Gonoshasthaya Kendra

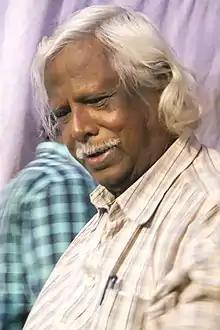
Zafrullah Chowdhury, the founder of Gonoshasthaya Kendra

The commander of Sector 2 also known as K-Force Major General Khaled Mosharraf was operating in this area. He named it as "Bangladesh Field Hospital". At first it was only 480-bed hospital to treat wounded freedom fighters.